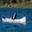
Label: ship